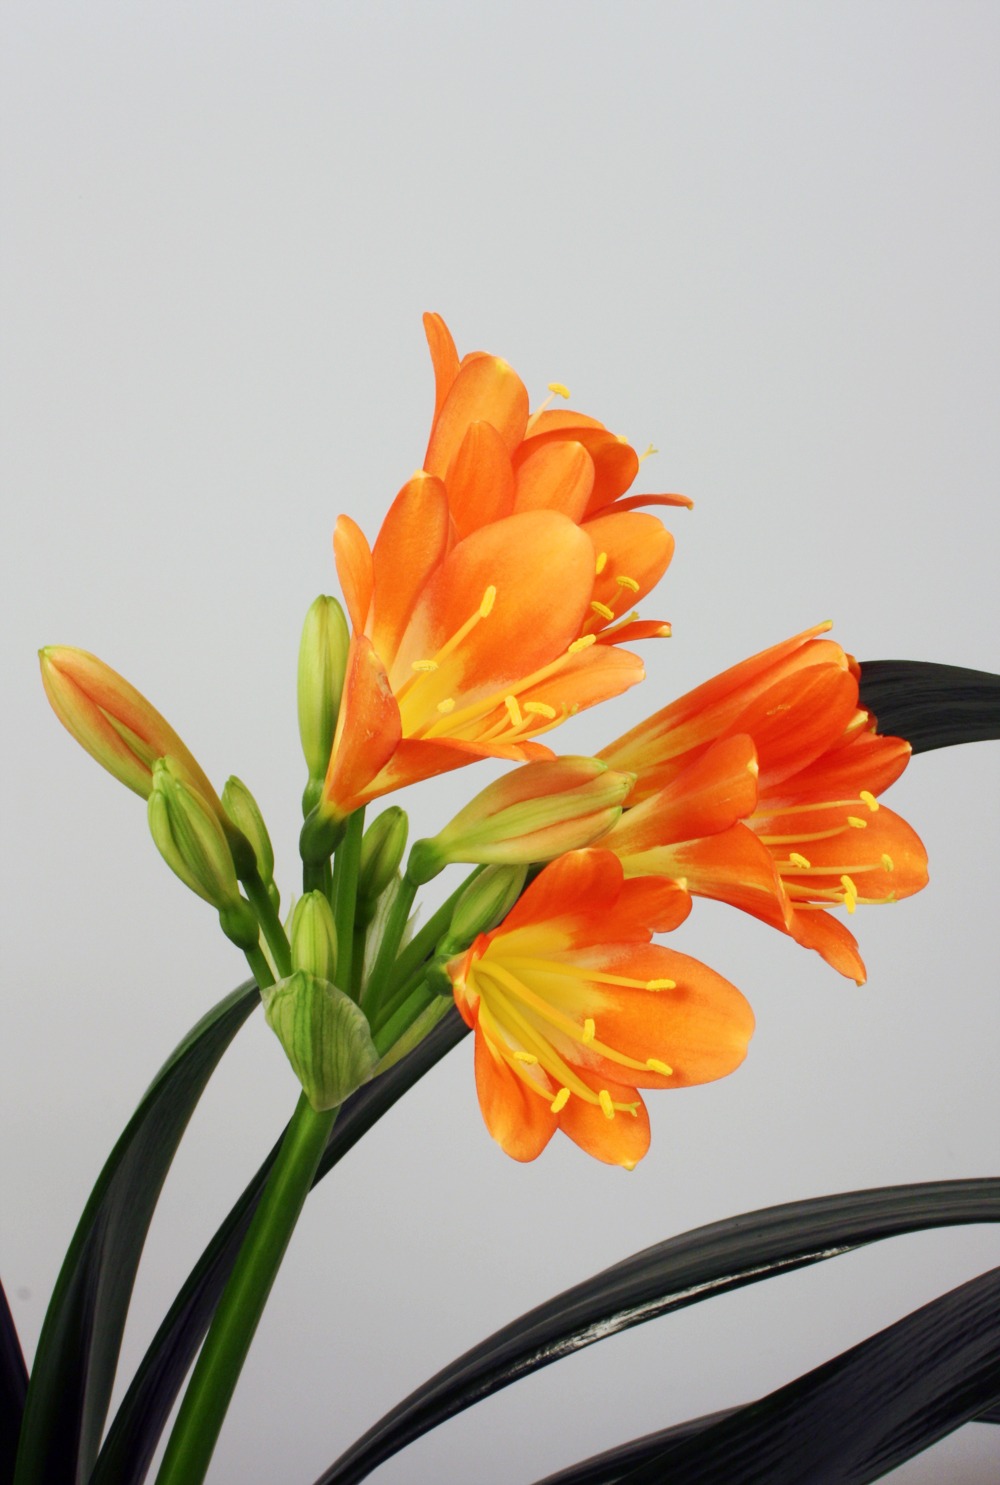
plant, flower, petal, orange, yellow, flora, lily, floristry, flowering plant, flower bouquet, cut flowers, belt sheet, floral design, klivie, clivia miniata, land plant, flower arranging